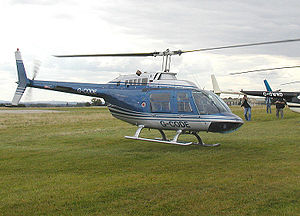
Bell Helicopter Textron
Bell 206B JetRanger III
Bell Helicopter Textron er en amerikansk producent af helikoptere og tiltrotor luftfartøjer med hovedkvarter i Fort Worth, Texas. Selskabet blev grundlagt som Bell Aircraft Corporation af Lawrence Bell i 1935. I 1960 blev Bell Aircraft Corporation opkøbt af koncernen Textron, og selskabet blev omorganiseret som en afdeling under først navnet Bell Helicopter Company og siden i januar 1976 Bell Helicopter Textron.